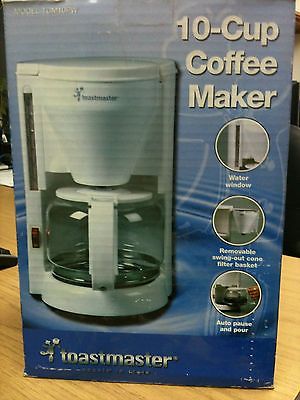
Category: coffee maker